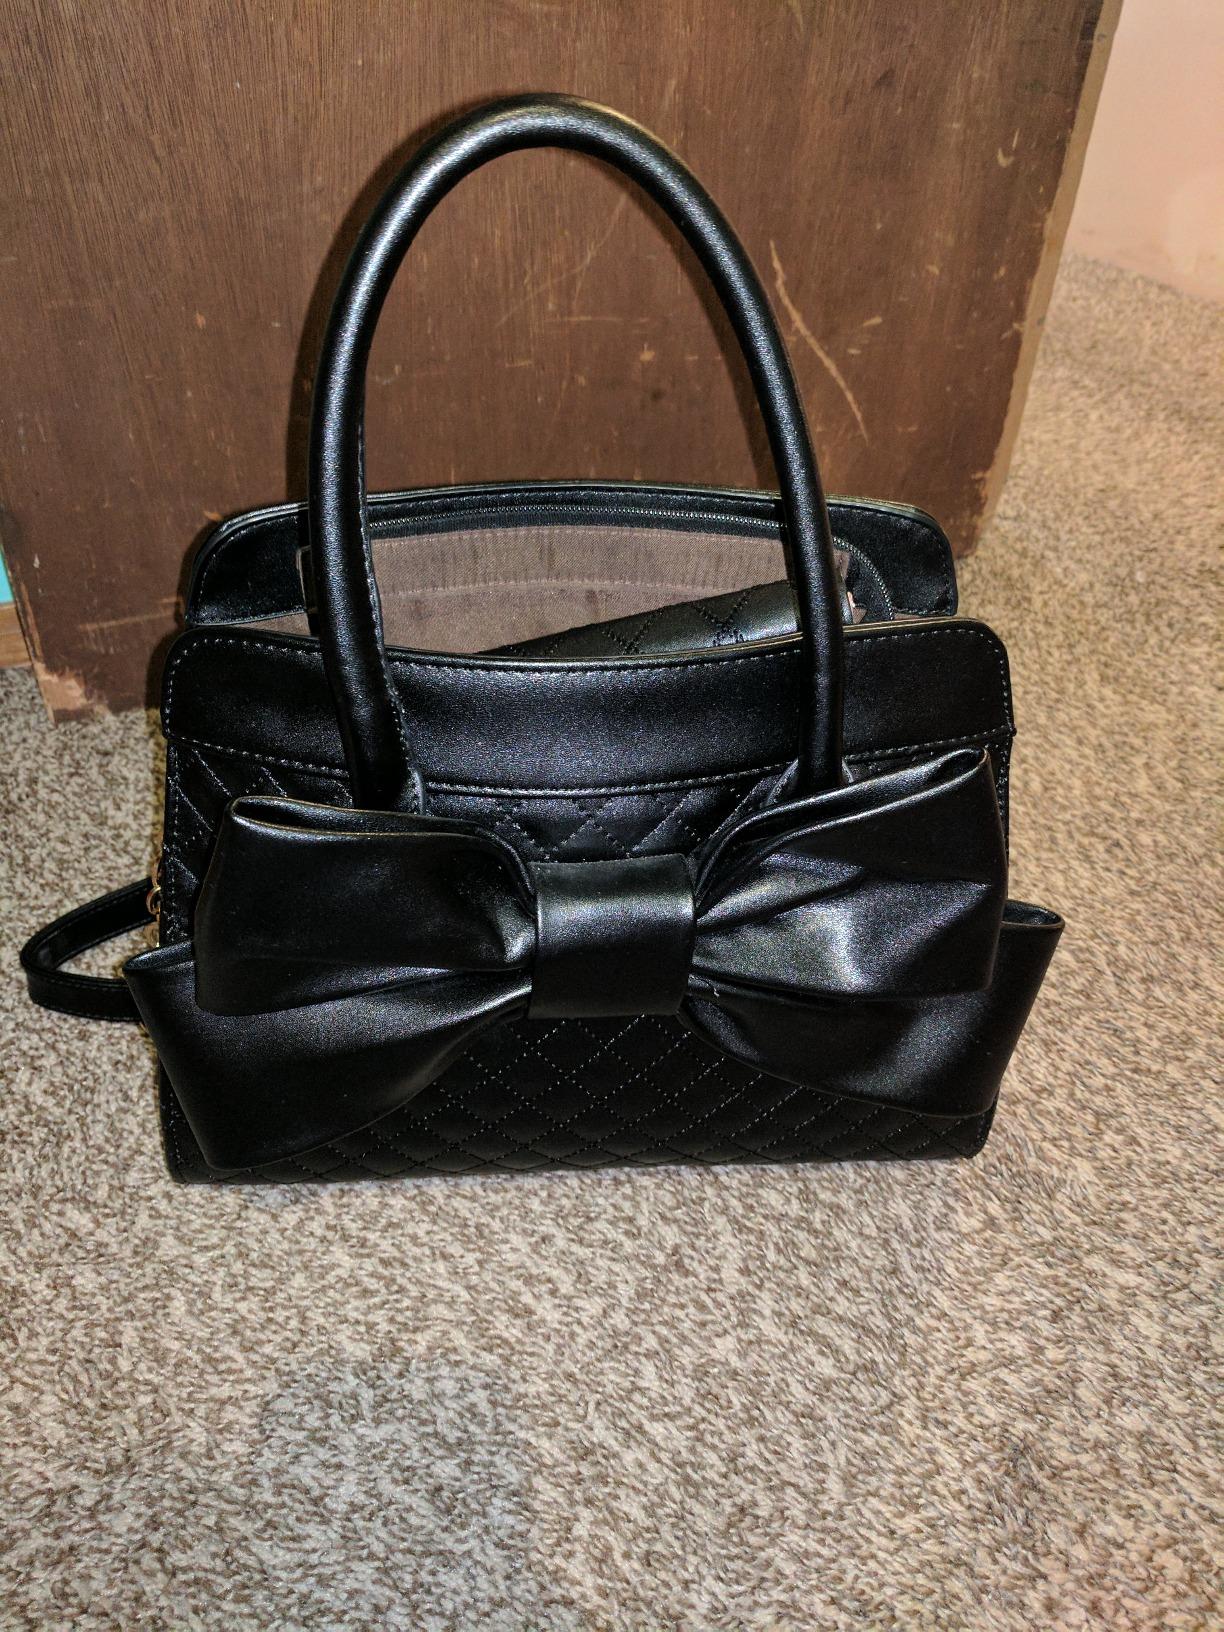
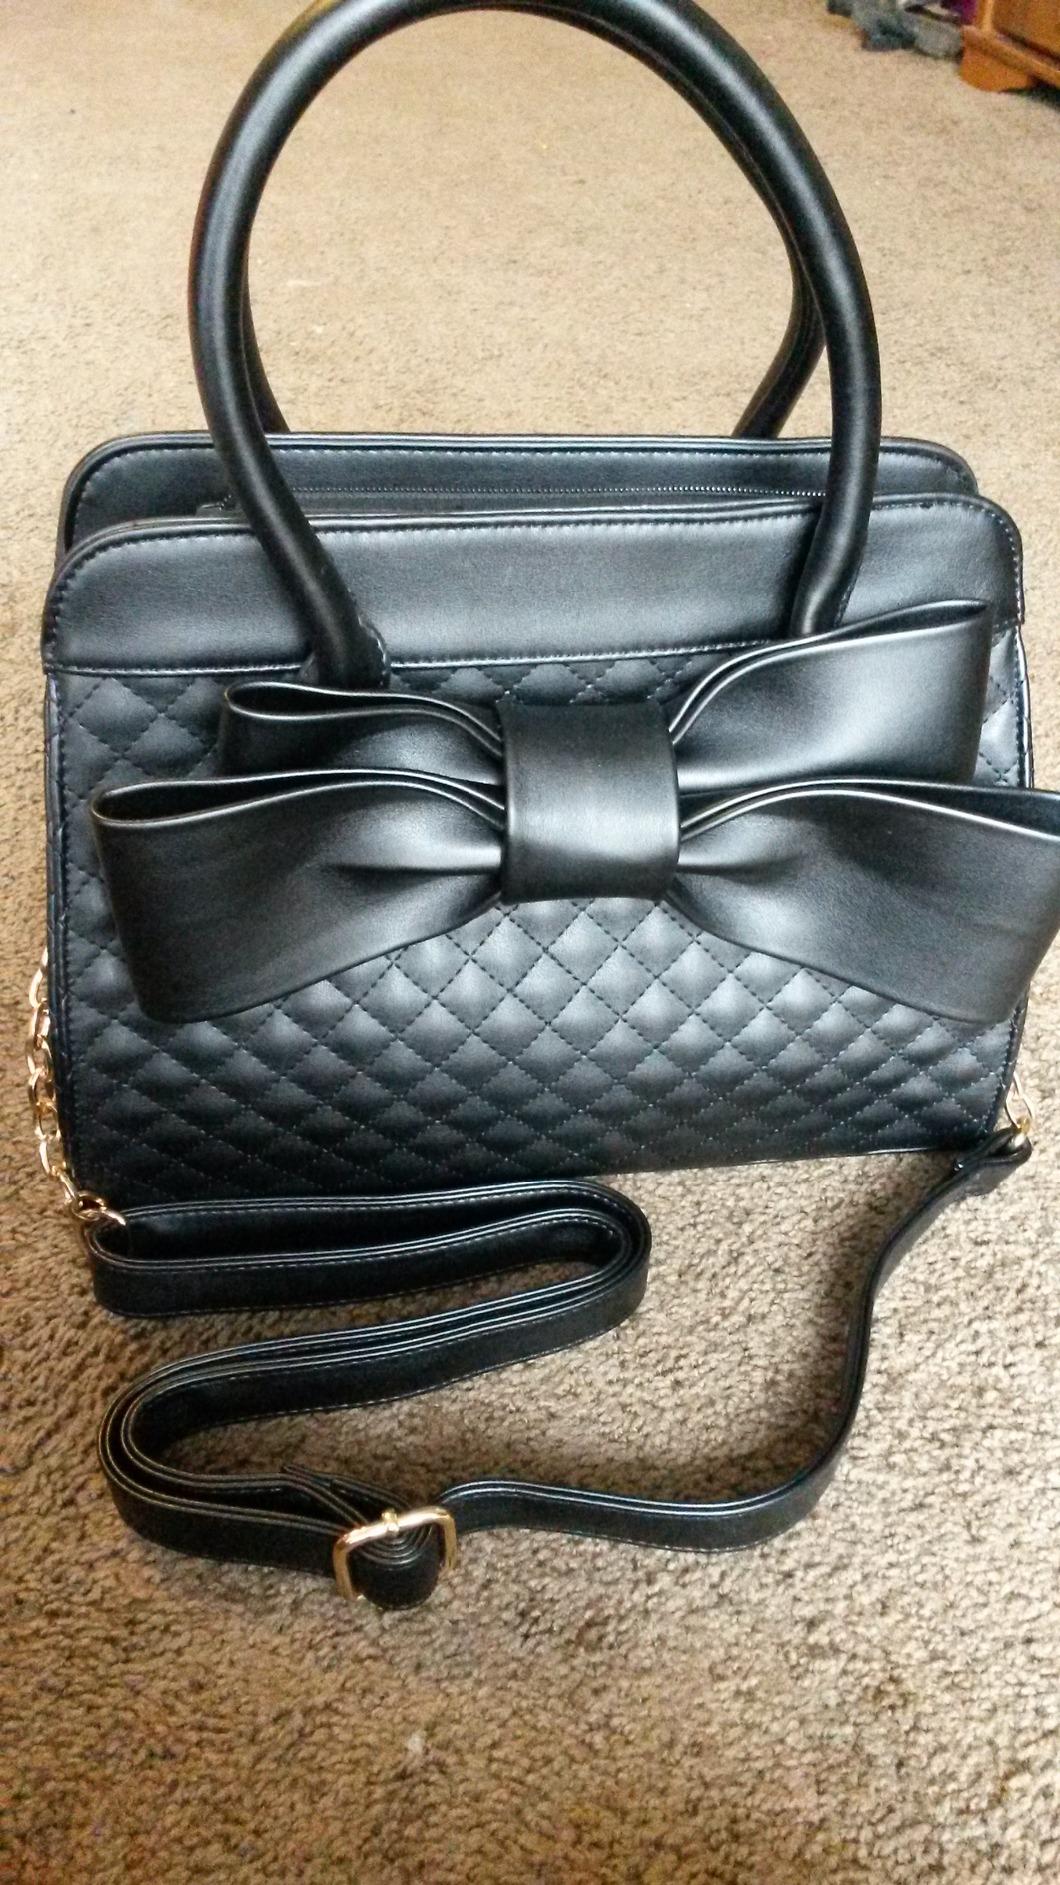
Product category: accessories_handbag
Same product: yes